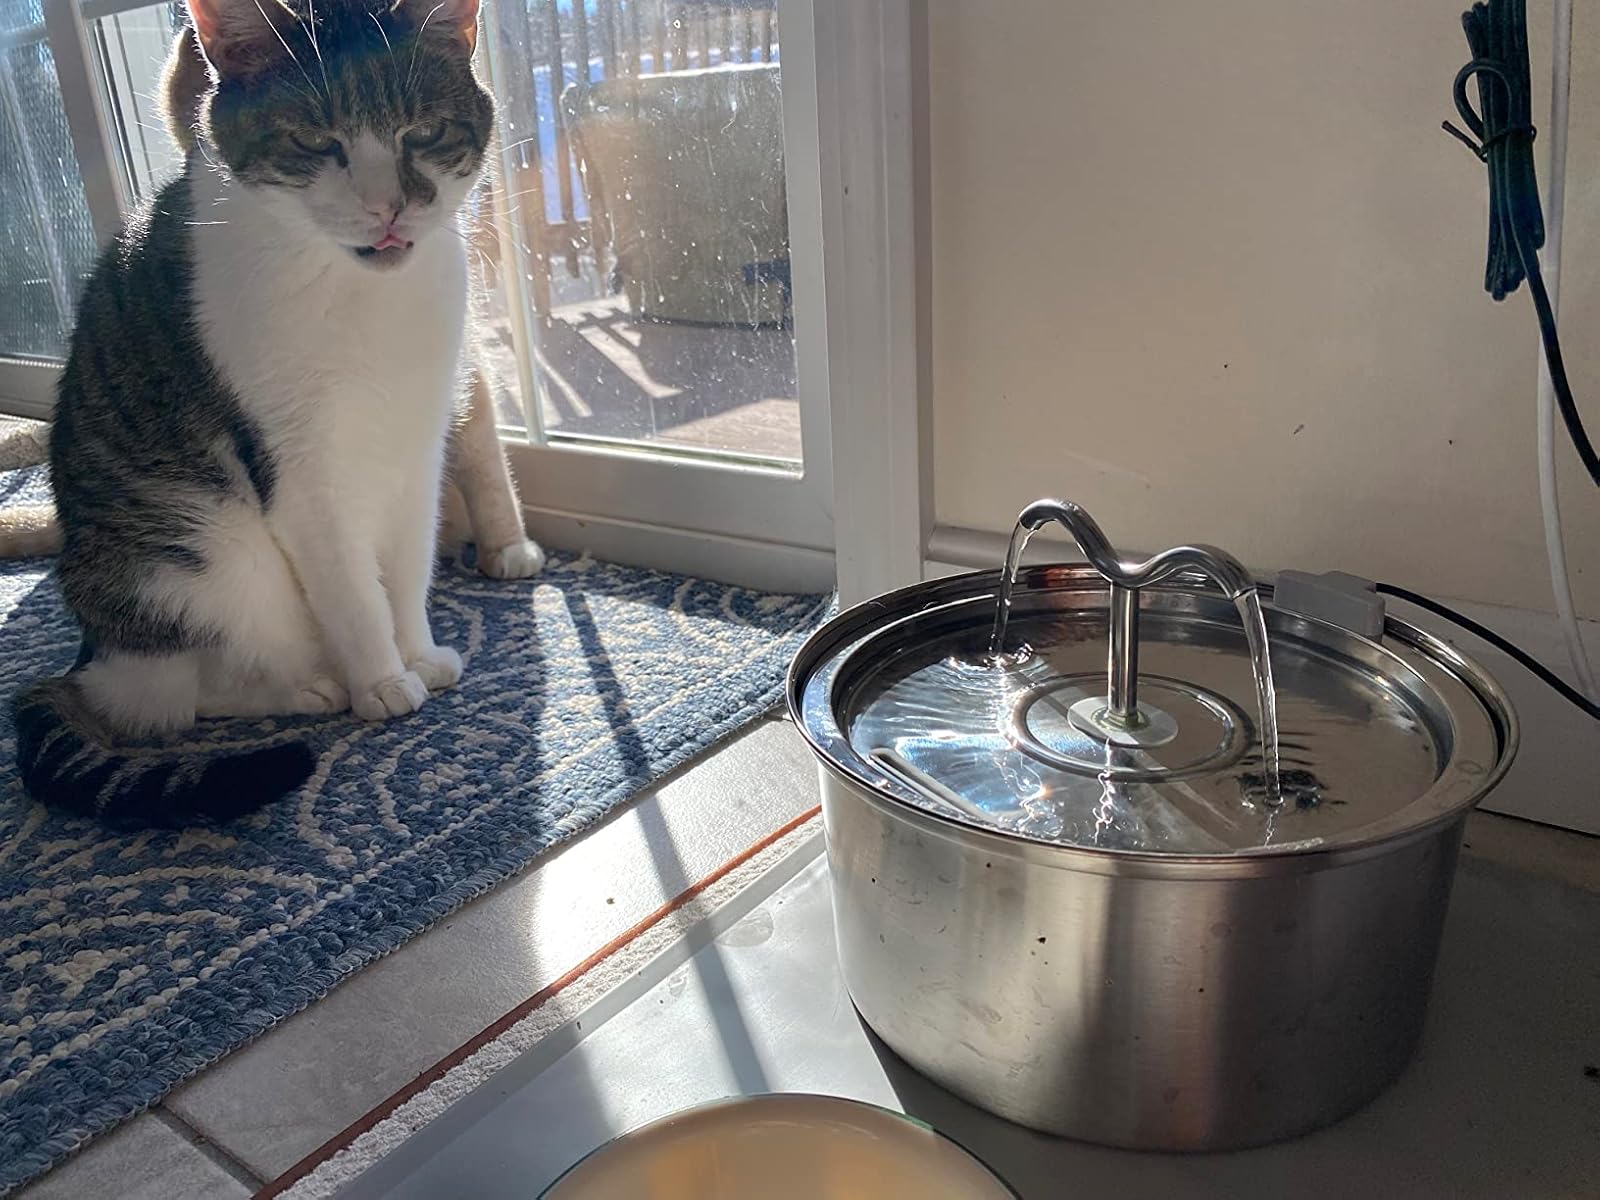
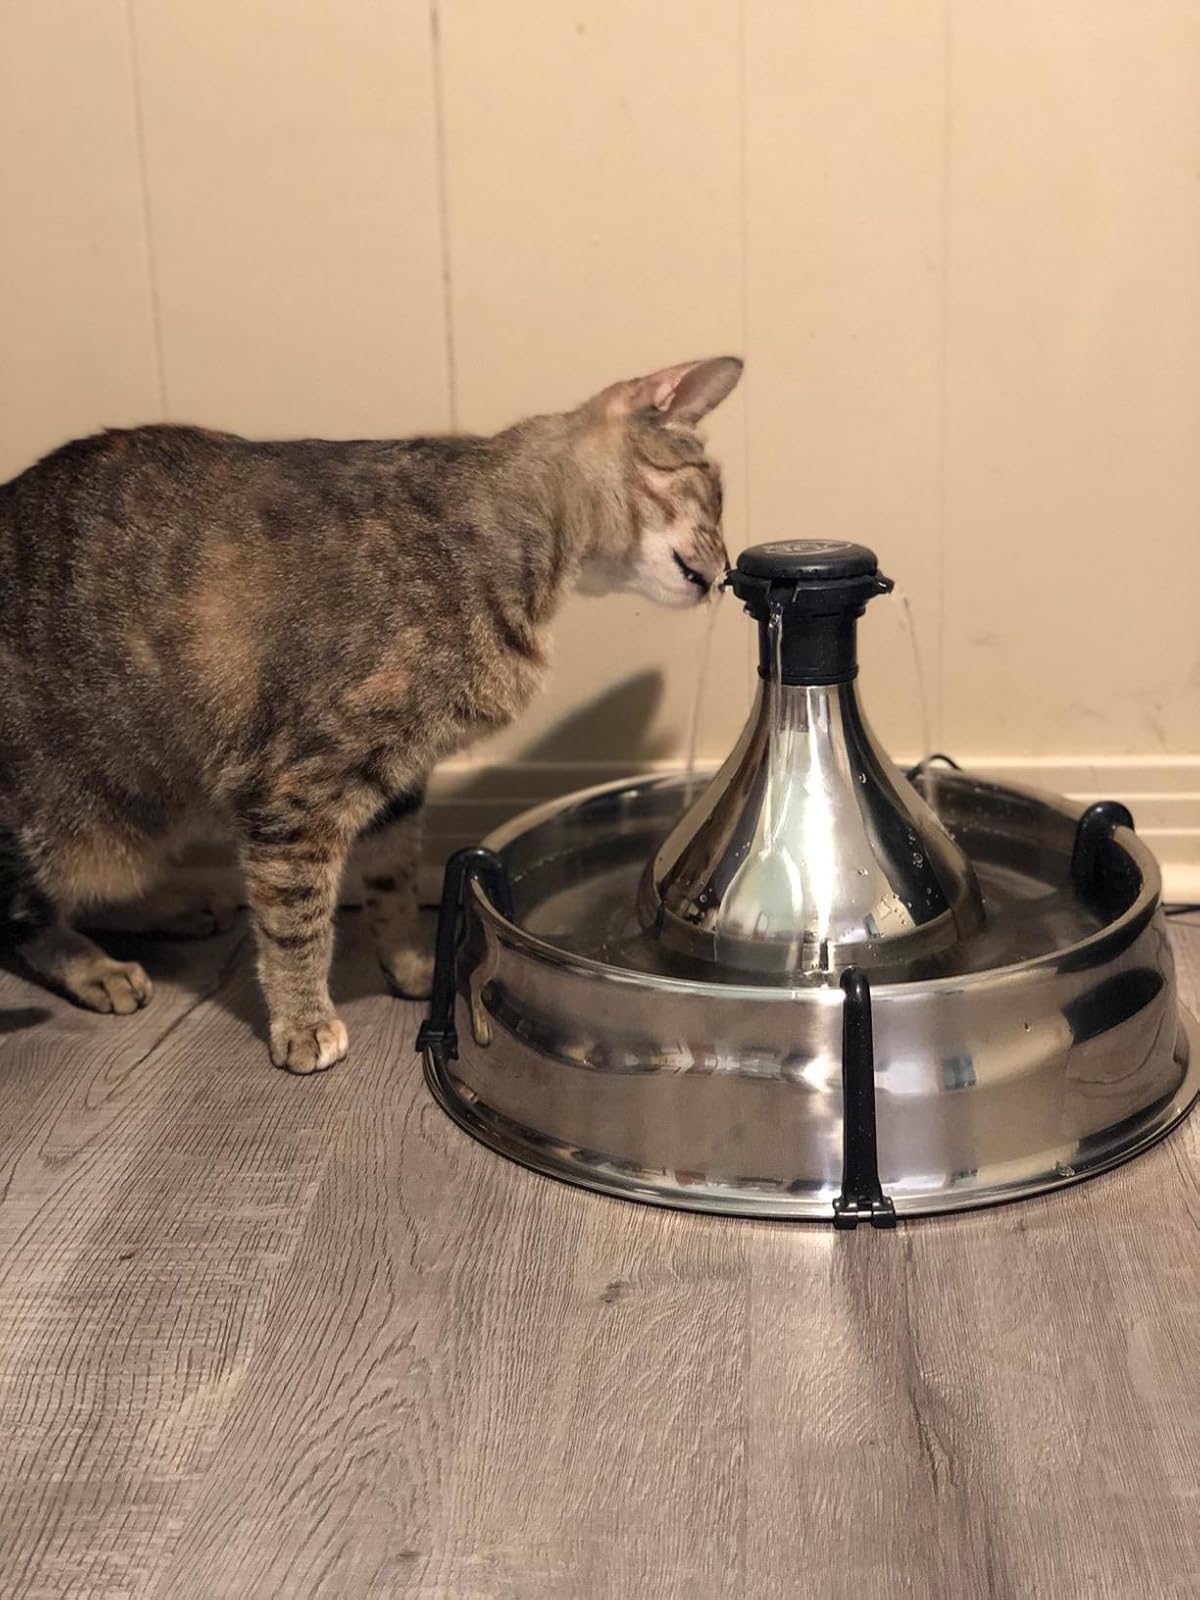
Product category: items_bowl
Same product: no